CKY (band)

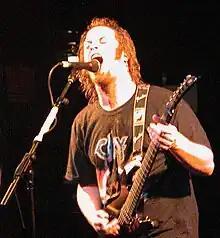
Founding frontman Deron Miller wrote the majority of the band's lyrics and music during his tenure.

CKY returned in February 2012 with Year Long Disaster vocalist and guitarist Daniel Davies in place of founding frontman Miller, performing at the Australian festival Soundwave. In an interview at the festival with The Pit FM, the band claimed that they intended to record new CKY material with Davies later that year. After a year without CKY news, in March 2013 Margera posted on the "Ask CKY" section of the band's website to assure fans that the status of the group was still unclear, although he also noted that "5 or 6 awesome songs" had been written with Ginsburg and Janaitis which may be released as CKY. In October, Miller made a statement that he had changed his mind about relinquishing the band's moniker, and noted that he would be recording a new CKY album for a 2014 release whether he could reconcile with the other band members or not.